Vasile Goldiș Western University of Arad

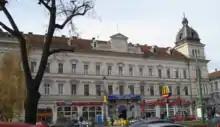
Main building of the university

The Vasile Goldiș Western University was founded in 1990 with only two faculties at the time: Law and Marketing, Management and Computer Sciences. Subsequently, to the development of the university new faculties appeared completing the initial two. So in 1991 appeared the Faculty of Dentistry, the Faculty of Medicine in 1992, and the Faculty of Physical Training and Sport in 1993. Nowadays the university has branches in Satu Mare, Baia Mare, Zalău, Marghita, Sebis.